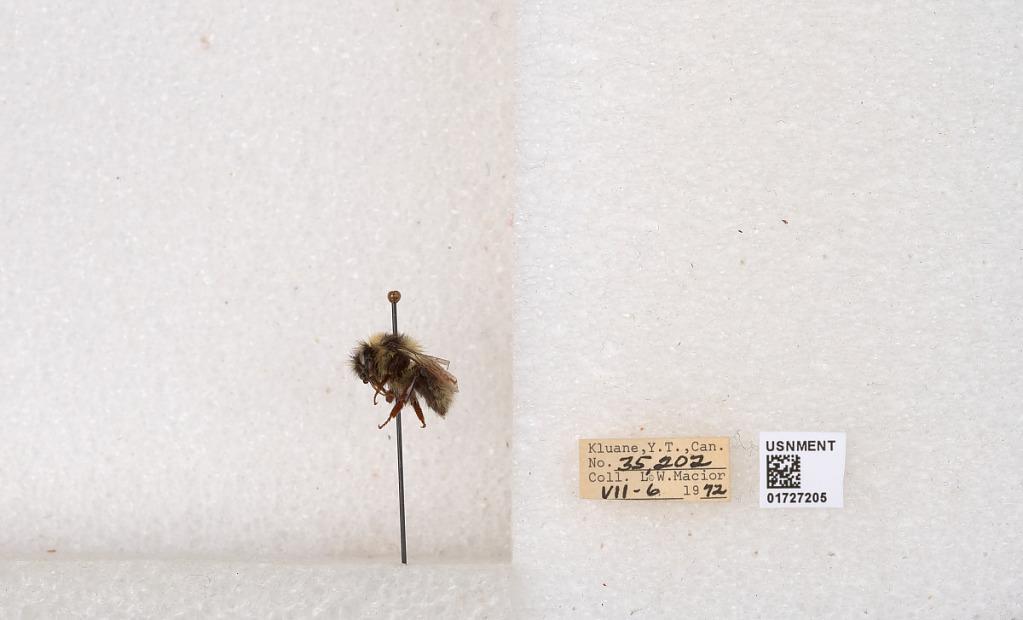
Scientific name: Bombus (Pyrobombus) sylvicola Kirby
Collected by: L. Macior
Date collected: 1972-7-6
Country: Canada
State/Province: Yukon
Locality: Kluane
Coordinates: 61.2426, -139.113